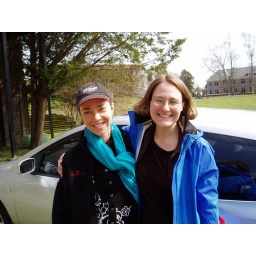
with her cute car in the background